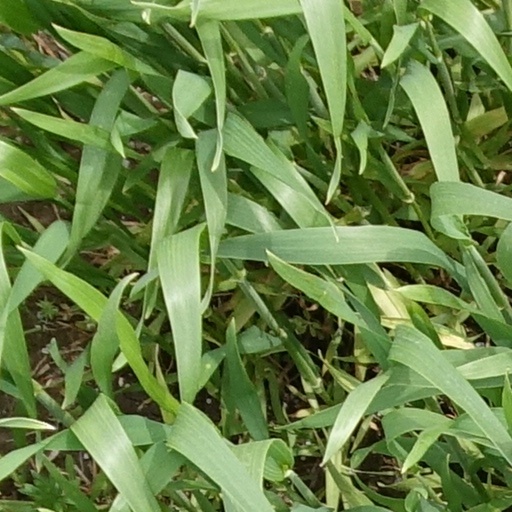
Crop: wheat